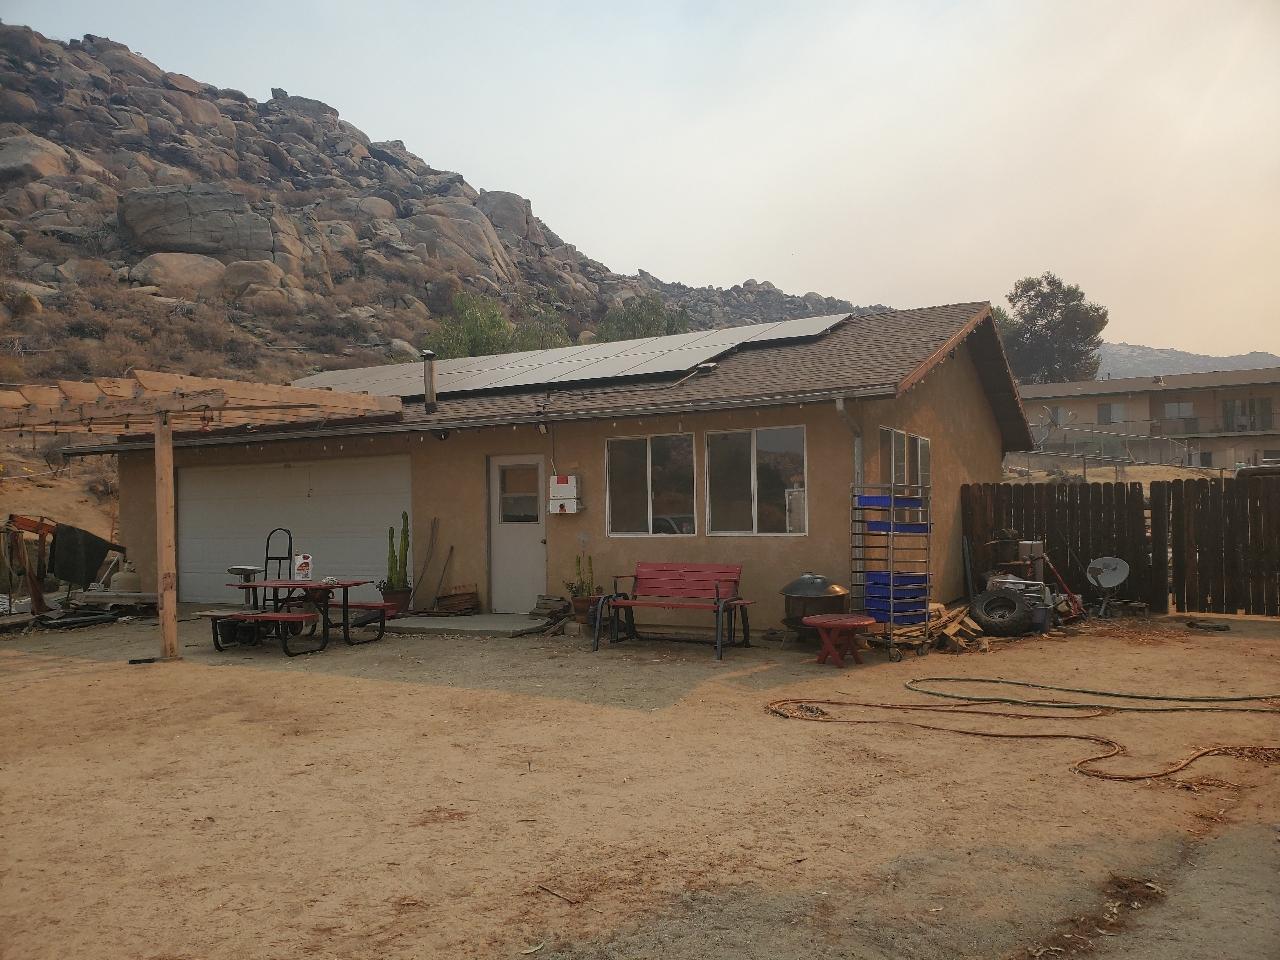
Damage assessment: no_damage